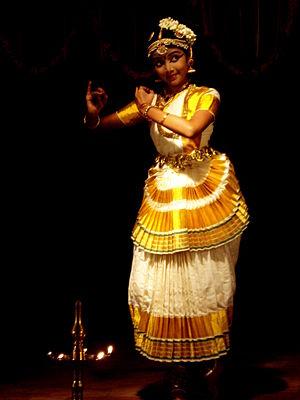
Le Mohiniyattam, littéralement « danse de l’enchanteresse », est une danse sacrée pratiquée dans le sud-ouest de l'Inde. C'est une des huit formes de la danse classique indienne. Le terme Mohiniyattam provient des mots Mohini qui signifie « la femme qui charme la vue » et attam qui désigne la grâce des mouvements. Ainsi, « Mohiniyattam » peut être traduit par « danse de l'enchanteresse ».